Alexander Montagu, 10th Duke of Manchester

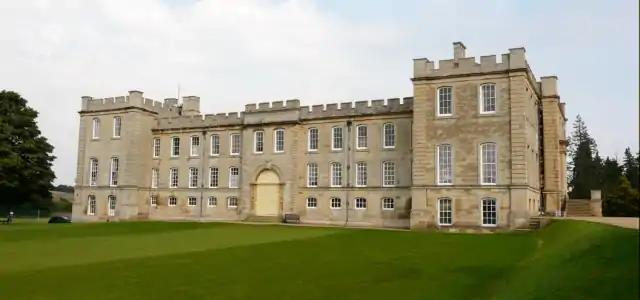
Kimbolton Castle, the family seat which the 10th Duke was the last to own

From Dartmouth, Lord Mandeville was commissioned into the Royal Navy in 1919. He held the rank of Commander when he retired from the service in 1930.